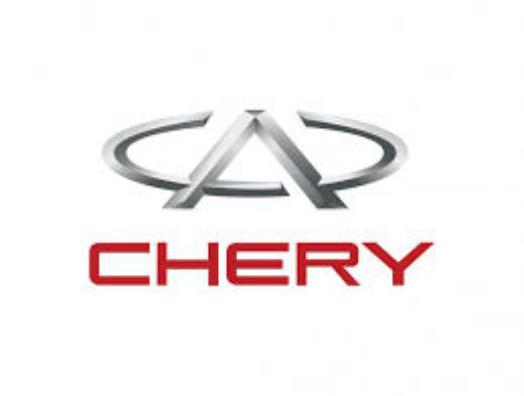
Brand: Chery
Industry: Transportation